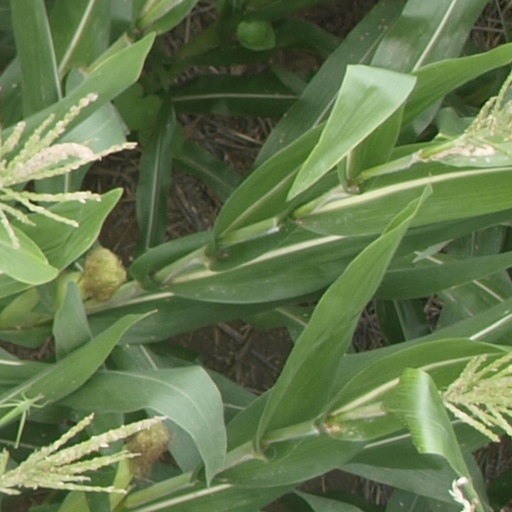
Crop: maize; corn